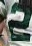
Number: 2